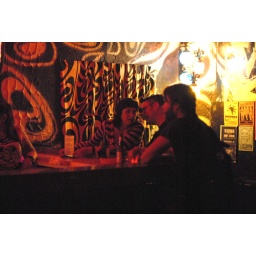
striped shirt against swirly wall